Ronse

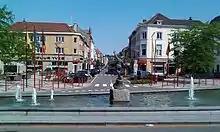
Ronse: Stationstraat

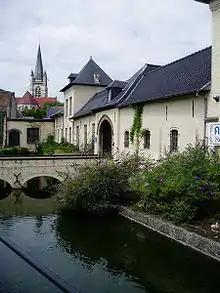
Ronse: museum and church of Saint Hermes in the background

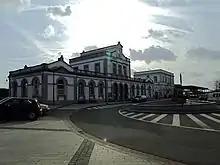
Ronse railway station

The GP Mario De Clercq is a BPost Bank Trophy cyclo-cross competition in October.